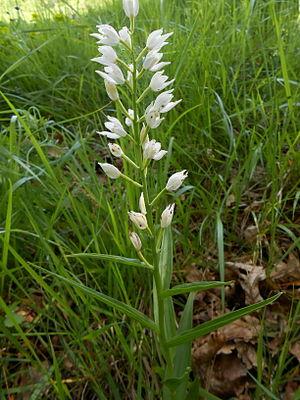
Céphalanthère à feuilles étroites sur une colline près de Javerlhac, Dordogne.
Le parc naturel régional « Périgord-Limousin », à la périphérie Nord-Ouest du Massif central, a été créé le 9 mars 1998.